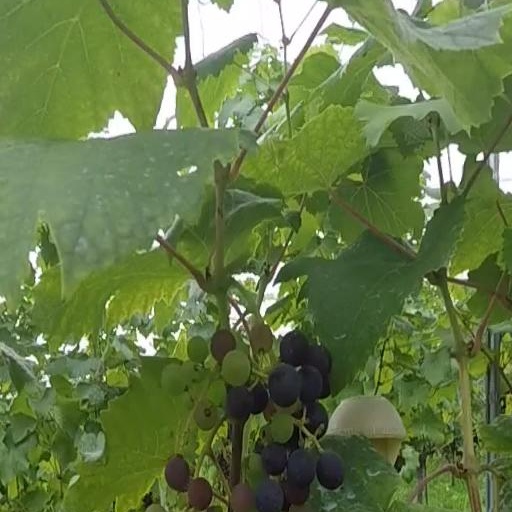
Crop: grape